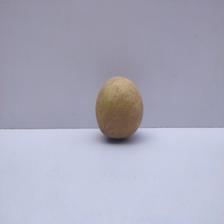
Size: Medium